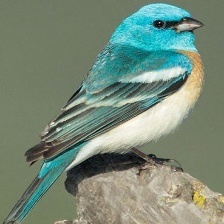
Species: LAZULI BUNTING
Scientific name: PASSERINA AMOENA
ImageNet parent category: indigo_bunting